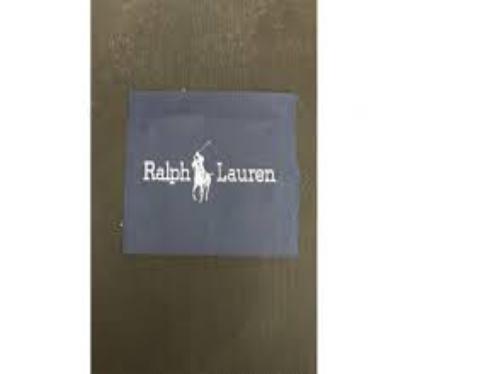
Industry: Necessities